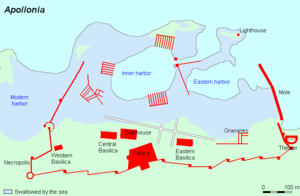
Apollonie de Cyrène est un site archéologique situé en Cyrénaïque, en Libye actuelle. Cité fondée par les Grecs, elle devint un centre important du commerce du sud de la Méditerranée comme port de Cyrène, située 20 km au sud-ouest.